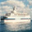
Label: ship